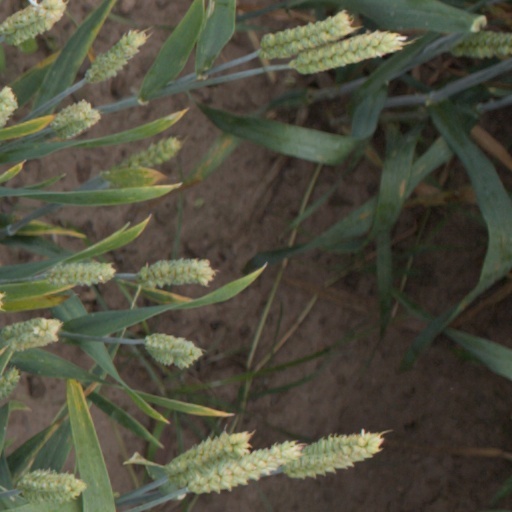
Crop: wheat